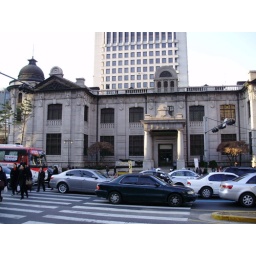
Bank of Korea. This building was different from the others in this area close to Namdaemun market